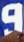
Number: 9